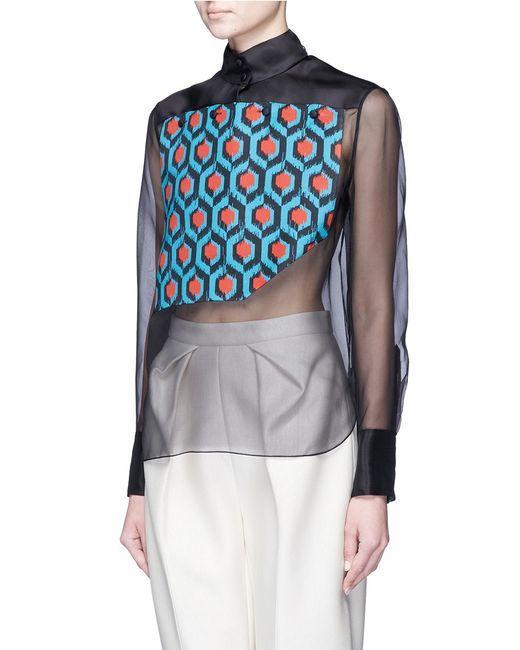
schiere Tops Outfits für Frauen neues Design Phantasie